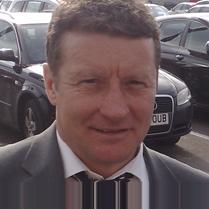
Age: 47